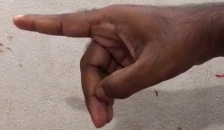
ASL sign: P